Fish market of Mechelen

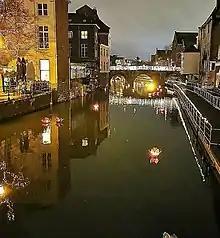

The Fish market of Mechelen (Dutch: Vismarkt) is a 16th-century square located in the heart of the city along the river Dyle (Dutch: Dijle) in the Belgian city of Mechelen.